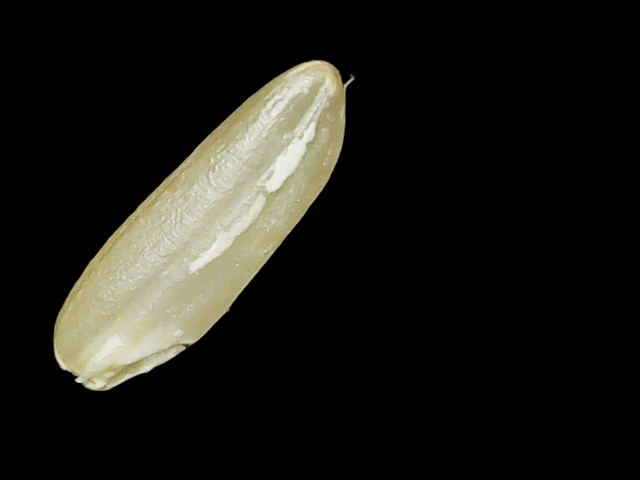
Rice variety: Binadhan12